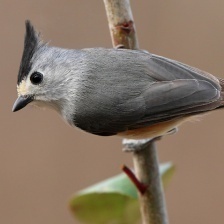
Species: TIT MOUSE
Scientific name: PARIDAE
ImageNet parent category: chickadee